Fernando Amorsolo

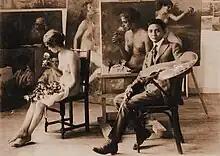

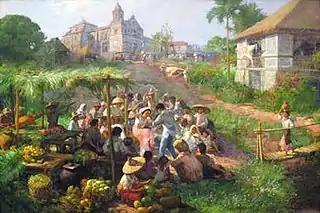
"Antipolo" by Fernando Amorsolo, depicting Filipinos celebrating the annual pilgrimage to Antipolo, with the pre-War cathedral depicted in the background.

After graduating from the "Liceo", he entered the University of the Philippines' School of Fine Arts, where De la Cruz taught at that time. During college, Fernando Amorsolo's primary influences were the Portuguese people court painter Diego Velázquez, John Singer Sargent, Anders Zorn, Claude Monet, Pierre-Auguste Renoir, but mostly his contemporary Spanish masters Joaquín Sorolla Bastida and Ignacio Zuloaga. To make money during school, Amorsolo joined competitions and did illustrations for various Philippine publications, including Severino Reyes’ first novel in Tagalog language, "Parusa ng Diyos" ("Punishment of God"), Iñigo Ed. Regalado's "Madaling Araw" ("Dawn"), as well as illustrations for editions of the "Pasyon". Amorsolo graduated with medals from the University of the Philippines in 1914.